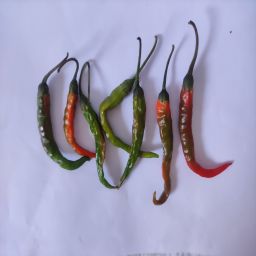
Crop: Chile Pepper
Quality: Old